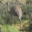
Label: bird